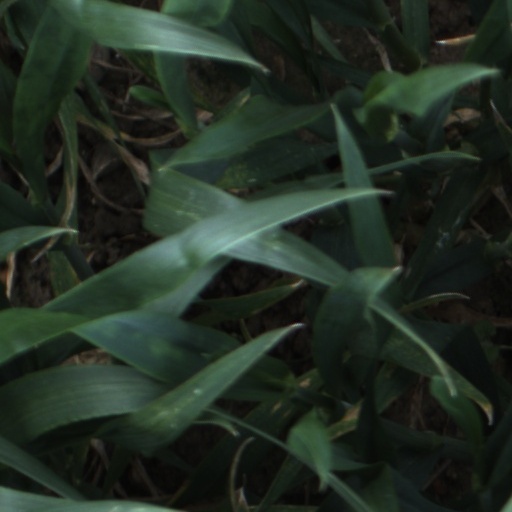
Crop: wheat